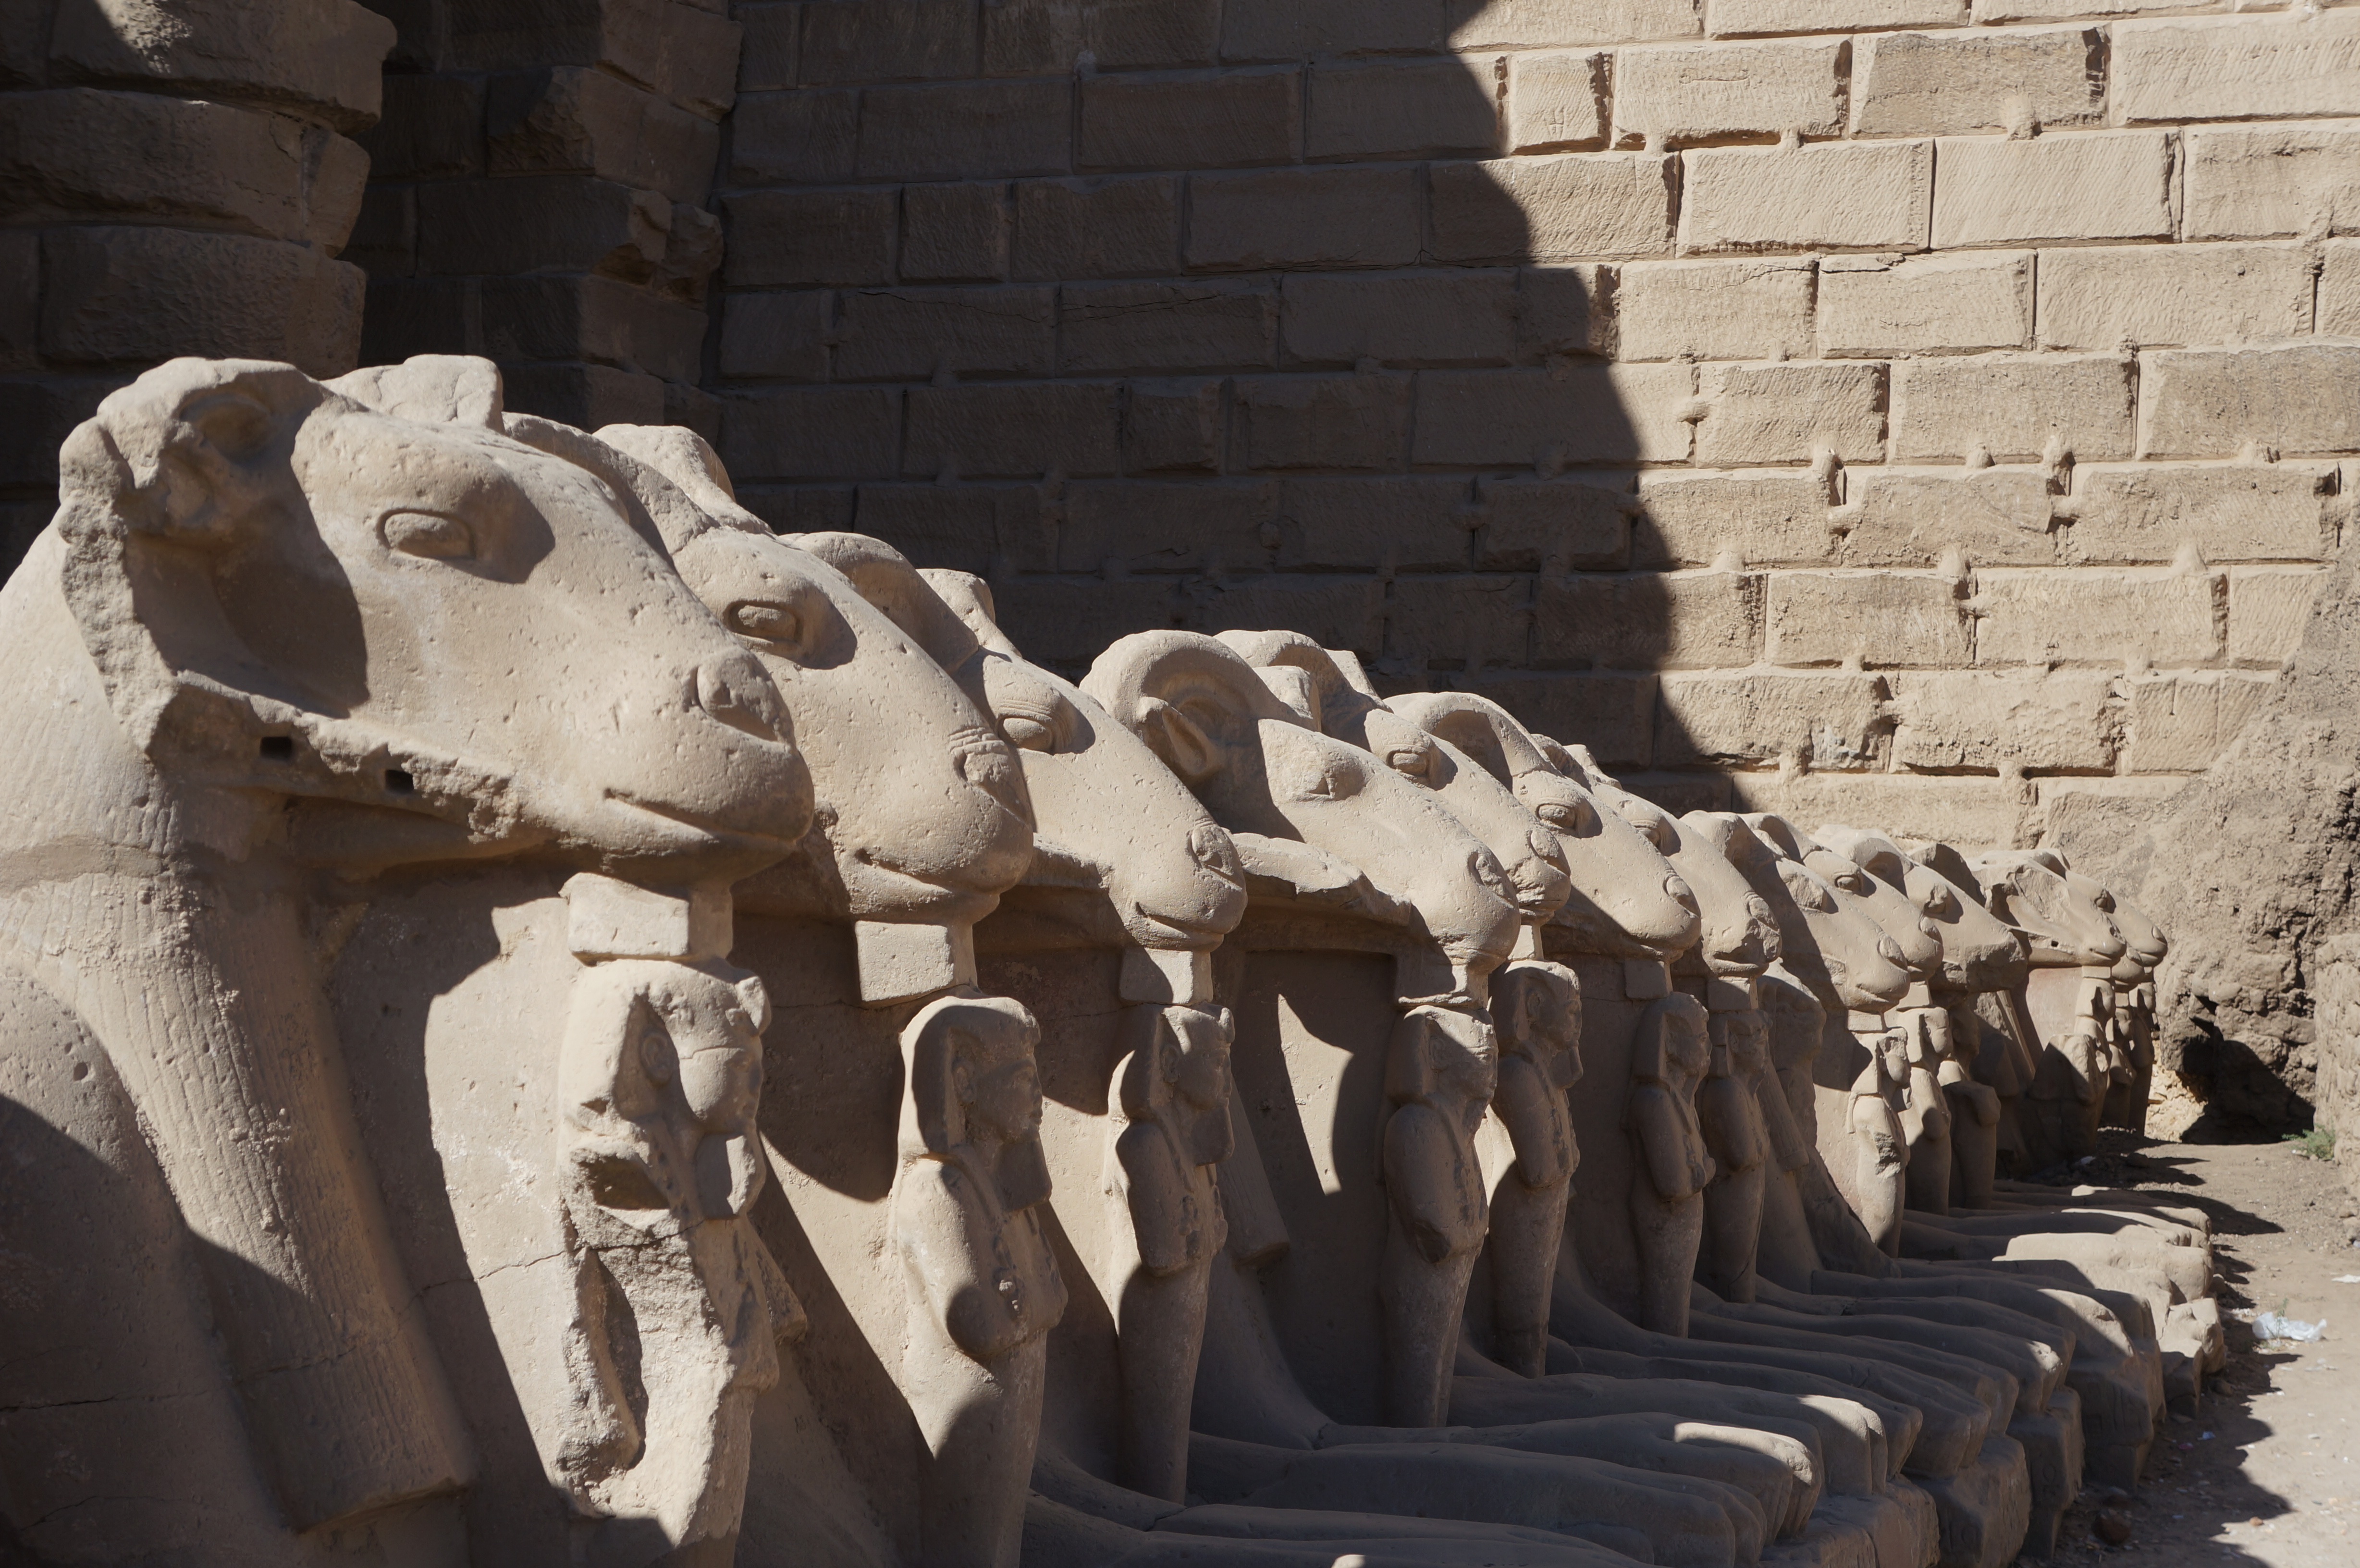
statue, egypt, sculpture, art, temple, famous, carving, historically, karnak, ancient history